Xiamen BRT

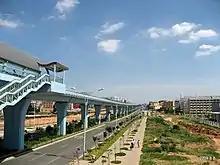
Xiamen BRT viaduct, 2009

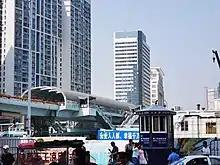
Xiamen BRT Railway Station, 2019

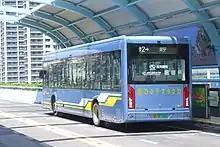
Xiamen BRT Bus, 2020

From No.1 Port to Xiamen North Railway Station in Jimei